Ruffré-Mendola

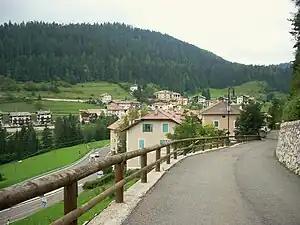
the town of Ruffré-Mendola

Ruffré-Mendola ("Rufré-Méndola" in local dialect) is a "comune" (municipality) in Trentino in the northern Italian region Trentino-Alto Adige/Südtirol, located about north of Trento. As of 31 December 2004, it had a population of 444 and an area of .